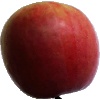
Label: apple_crimson_snow